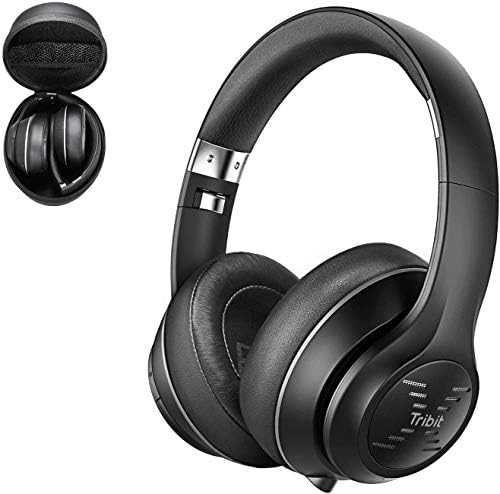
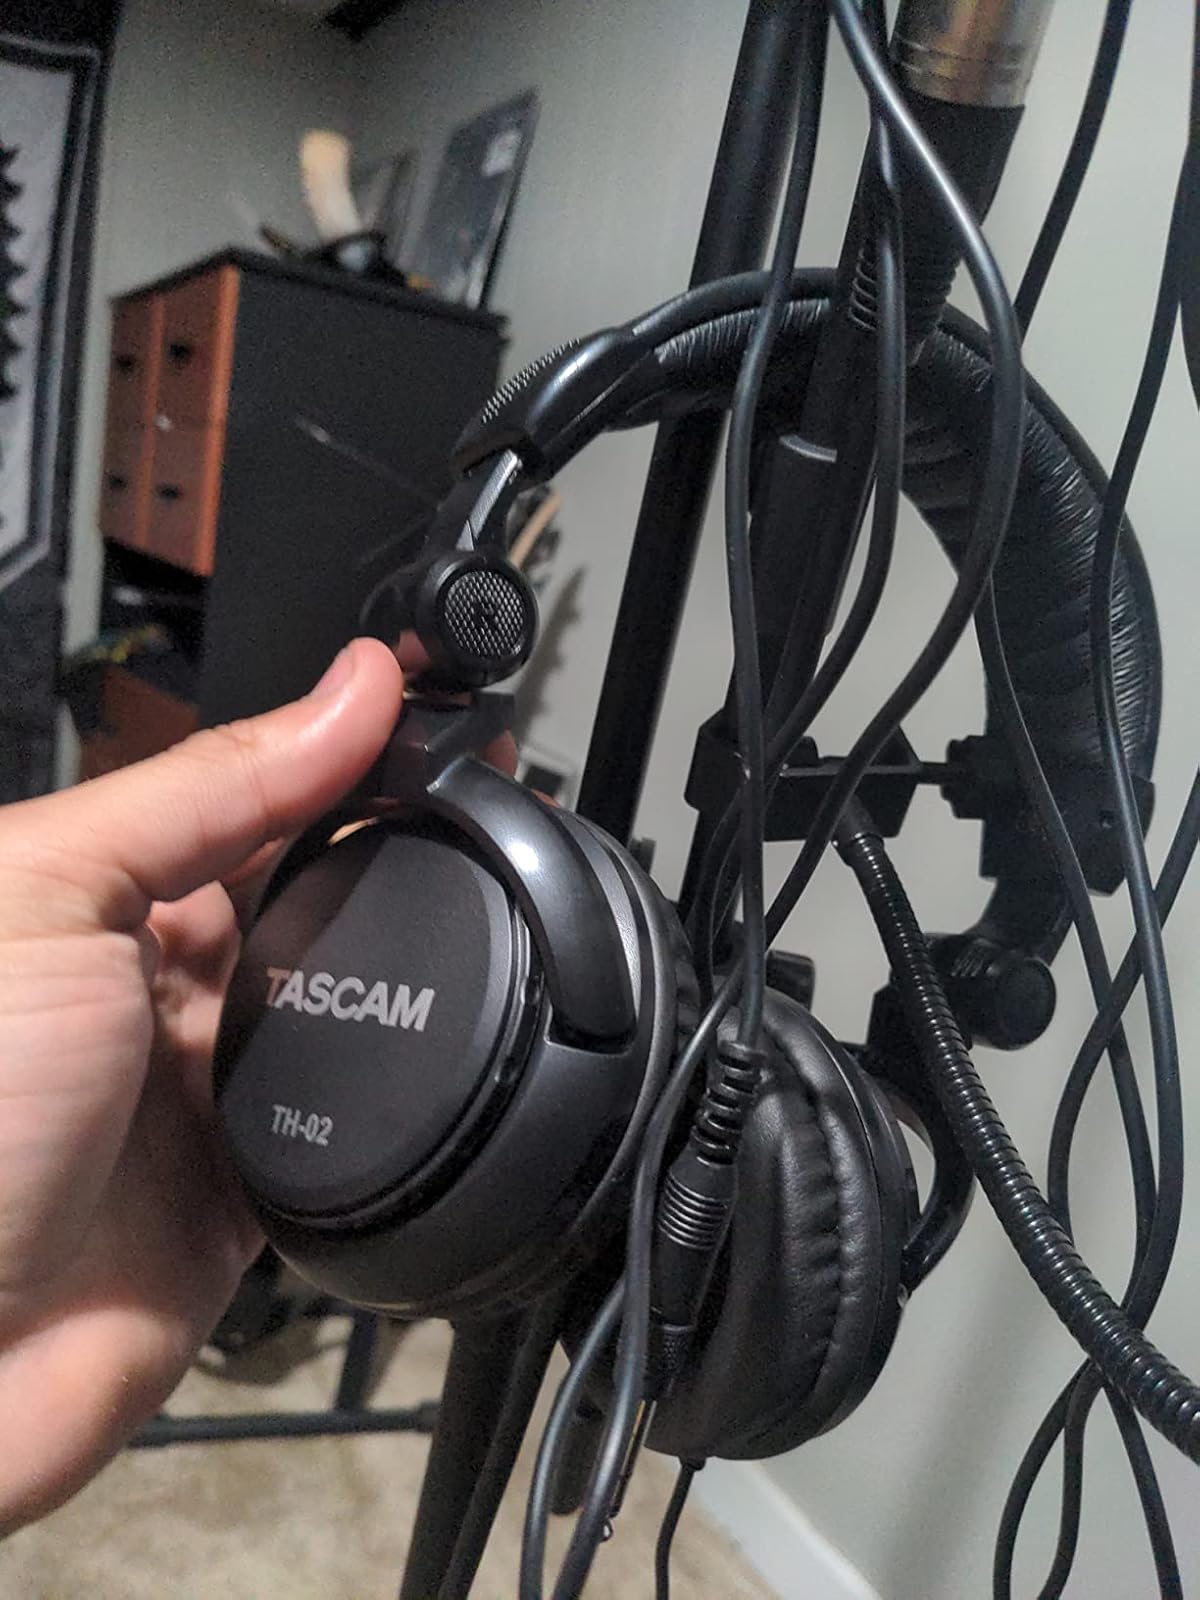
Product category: headphones
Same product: no